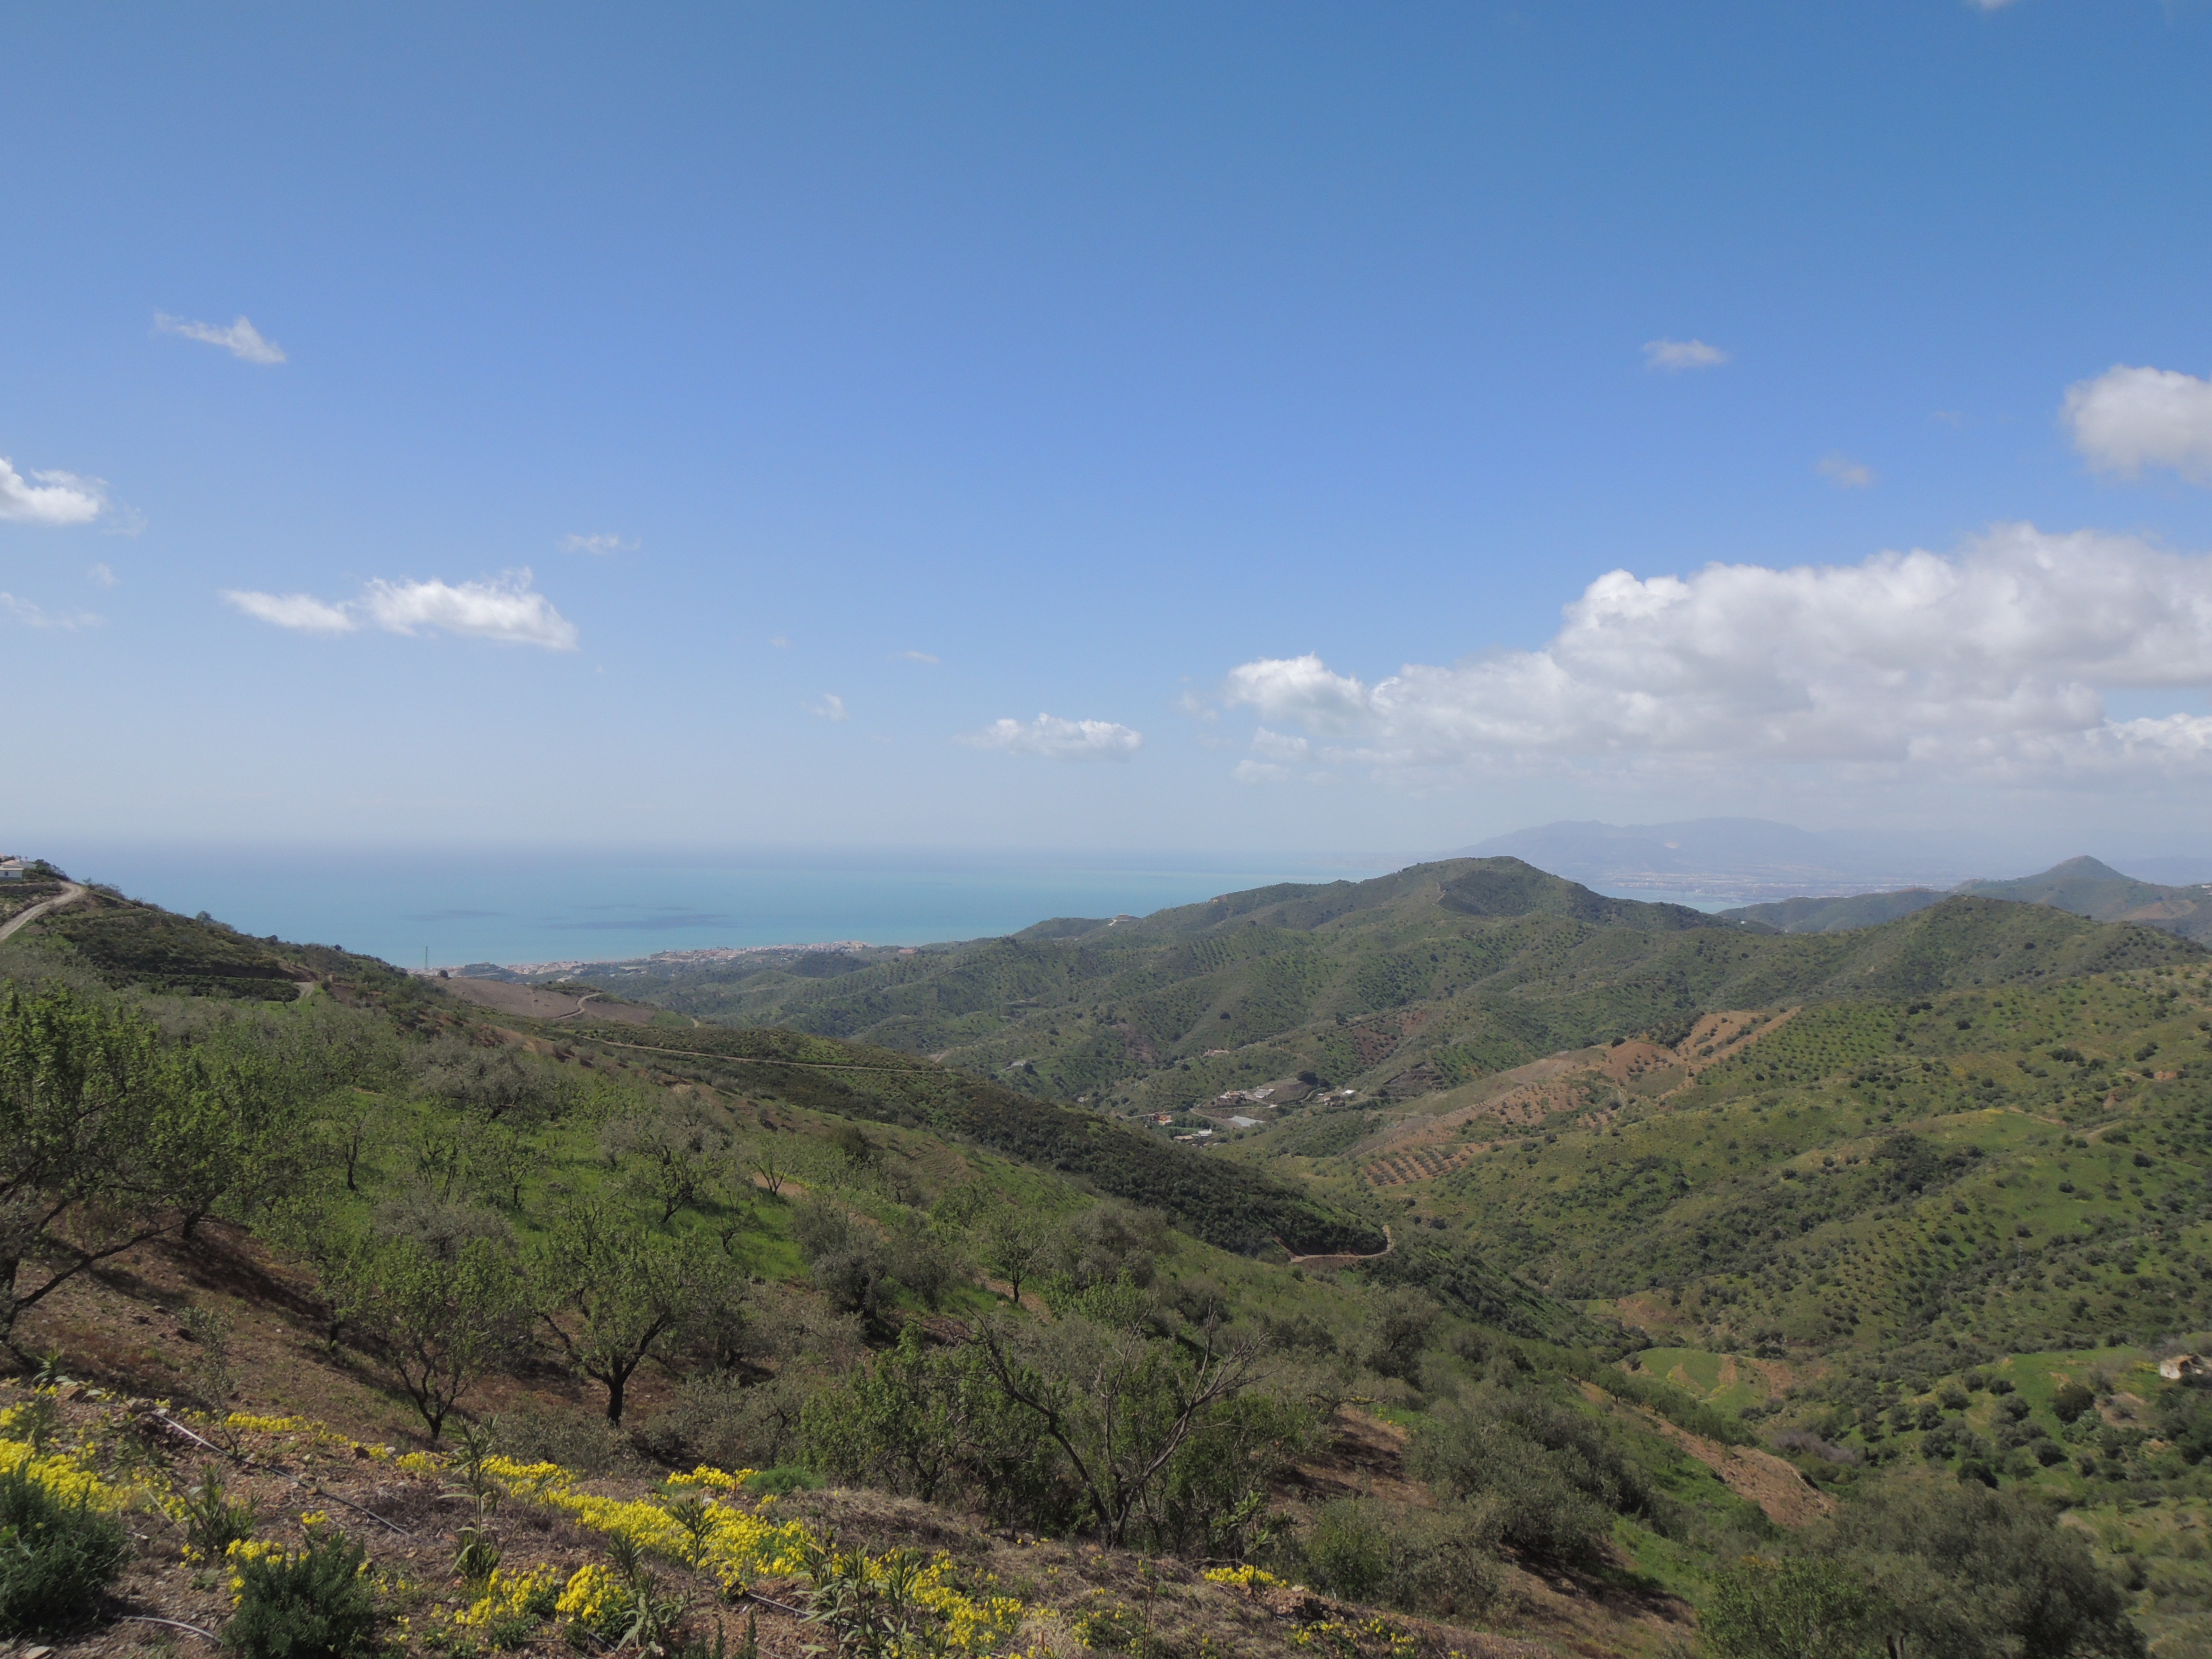
landscape, walking, mountain, hill, adventure, valley, mountain range, ridge, spain, plateau, andalusia, fell, ecosystem, malaga, landform, mountain pass, sea views, geographical feature, mountainous landforms, moclinejo